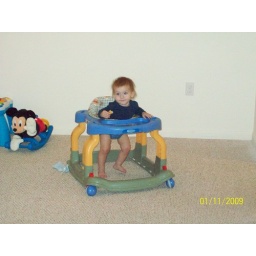
bear in a chair